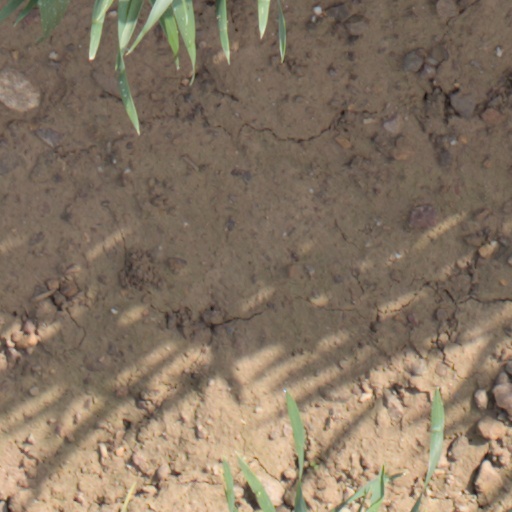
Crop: wheat